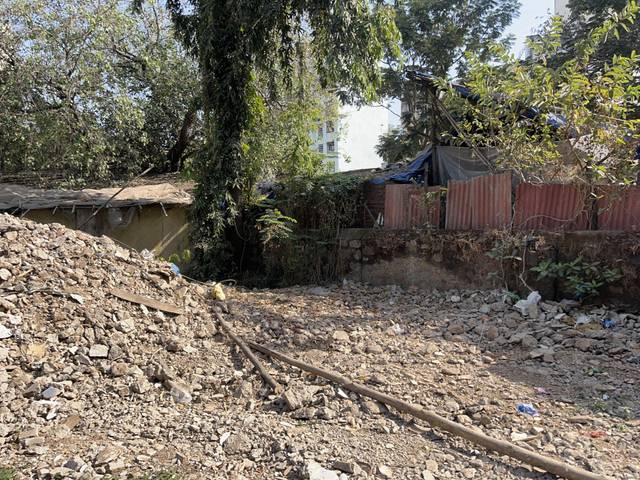
Region: India
Coordinates: 19.203, 72.843